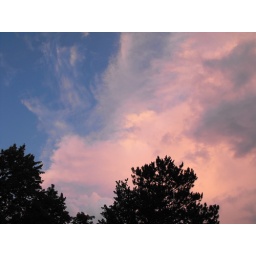
The sky from our back door in Michigans Upper Peninsula after a thunderstorm rolled through.